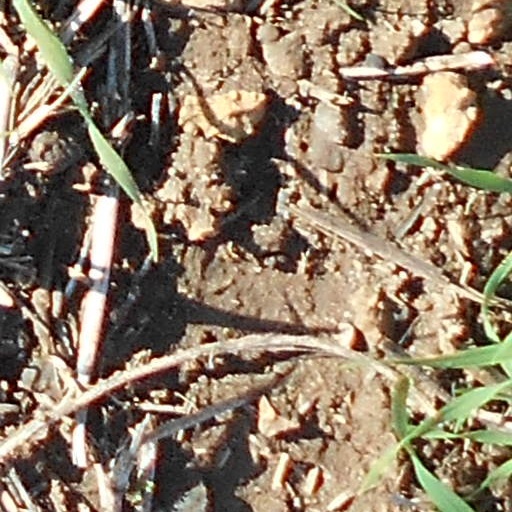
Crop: wheat